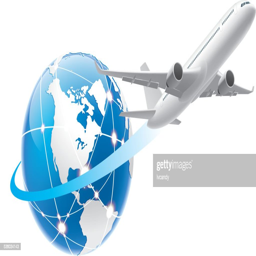
flying around the world : vector art